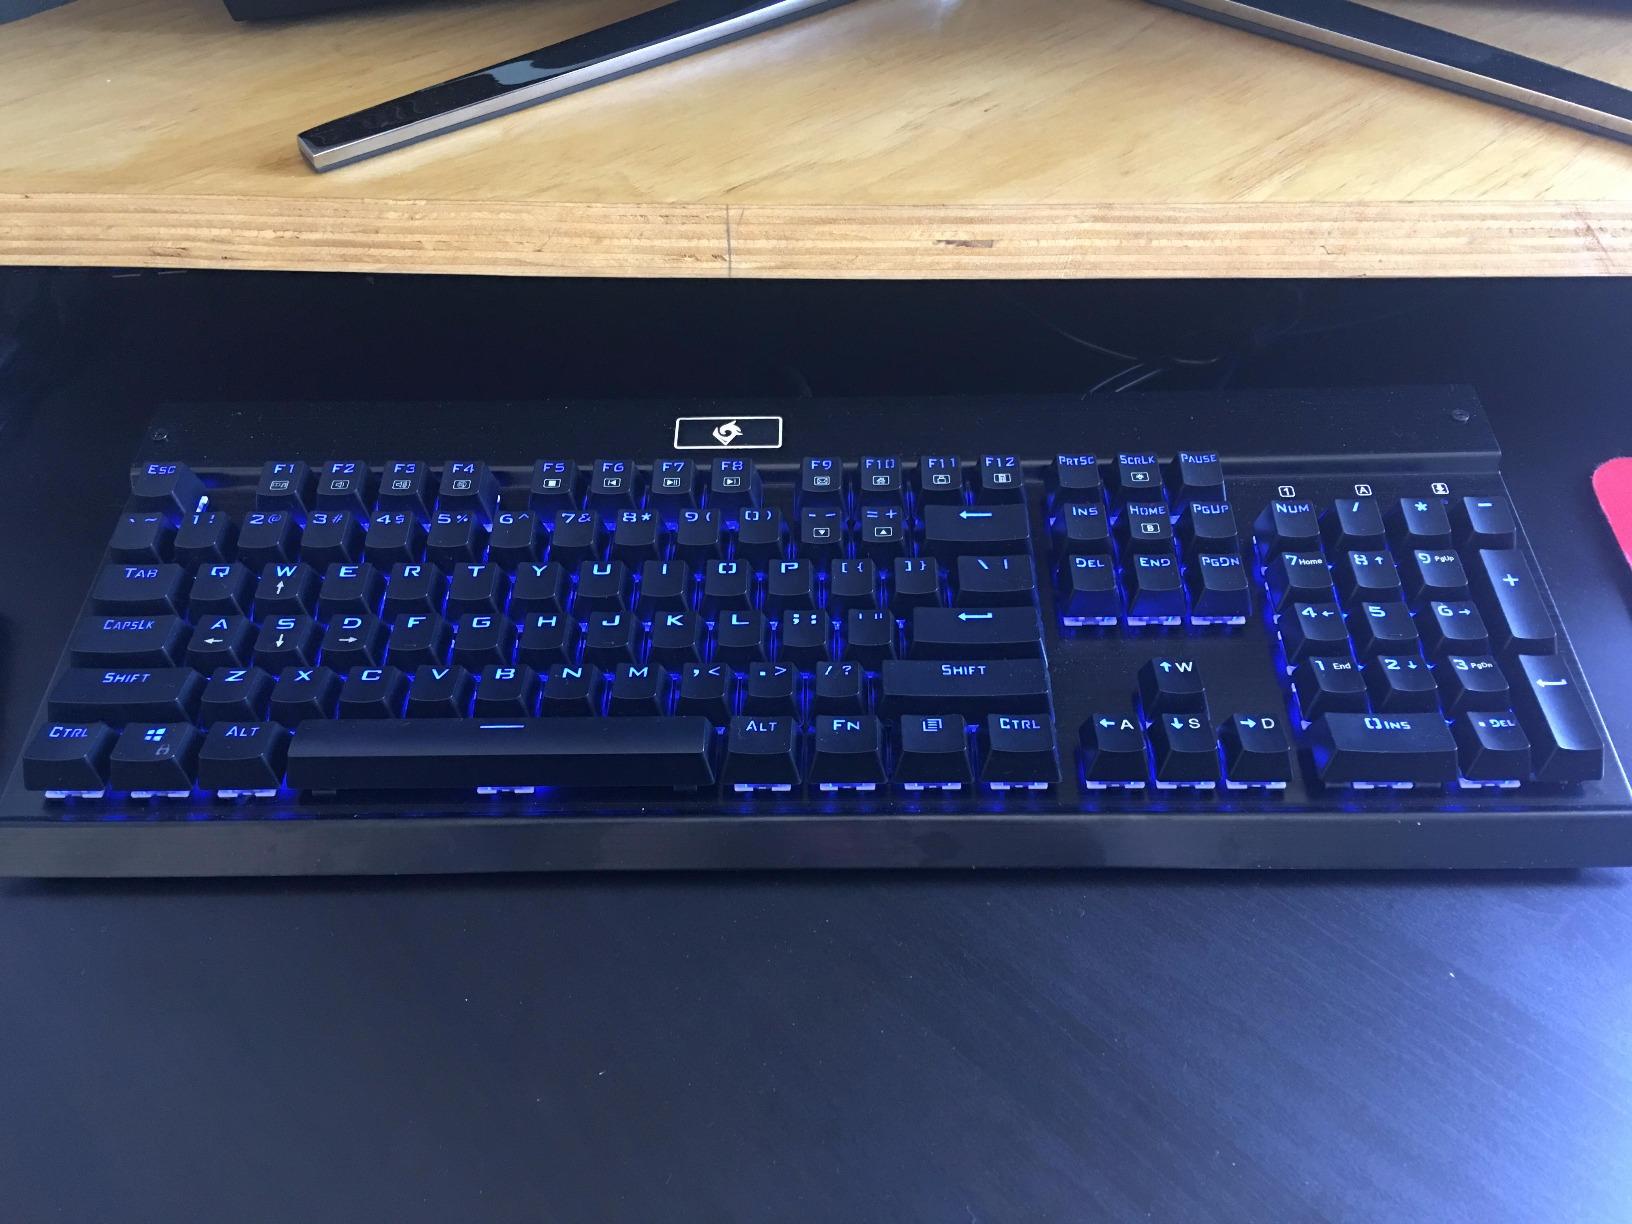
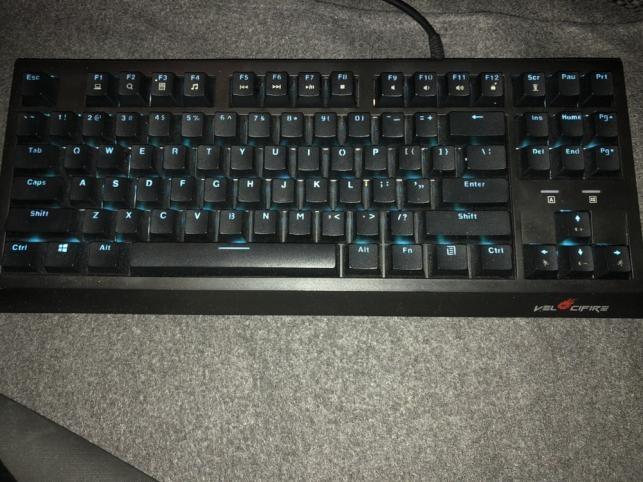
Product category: keyboard
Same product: no